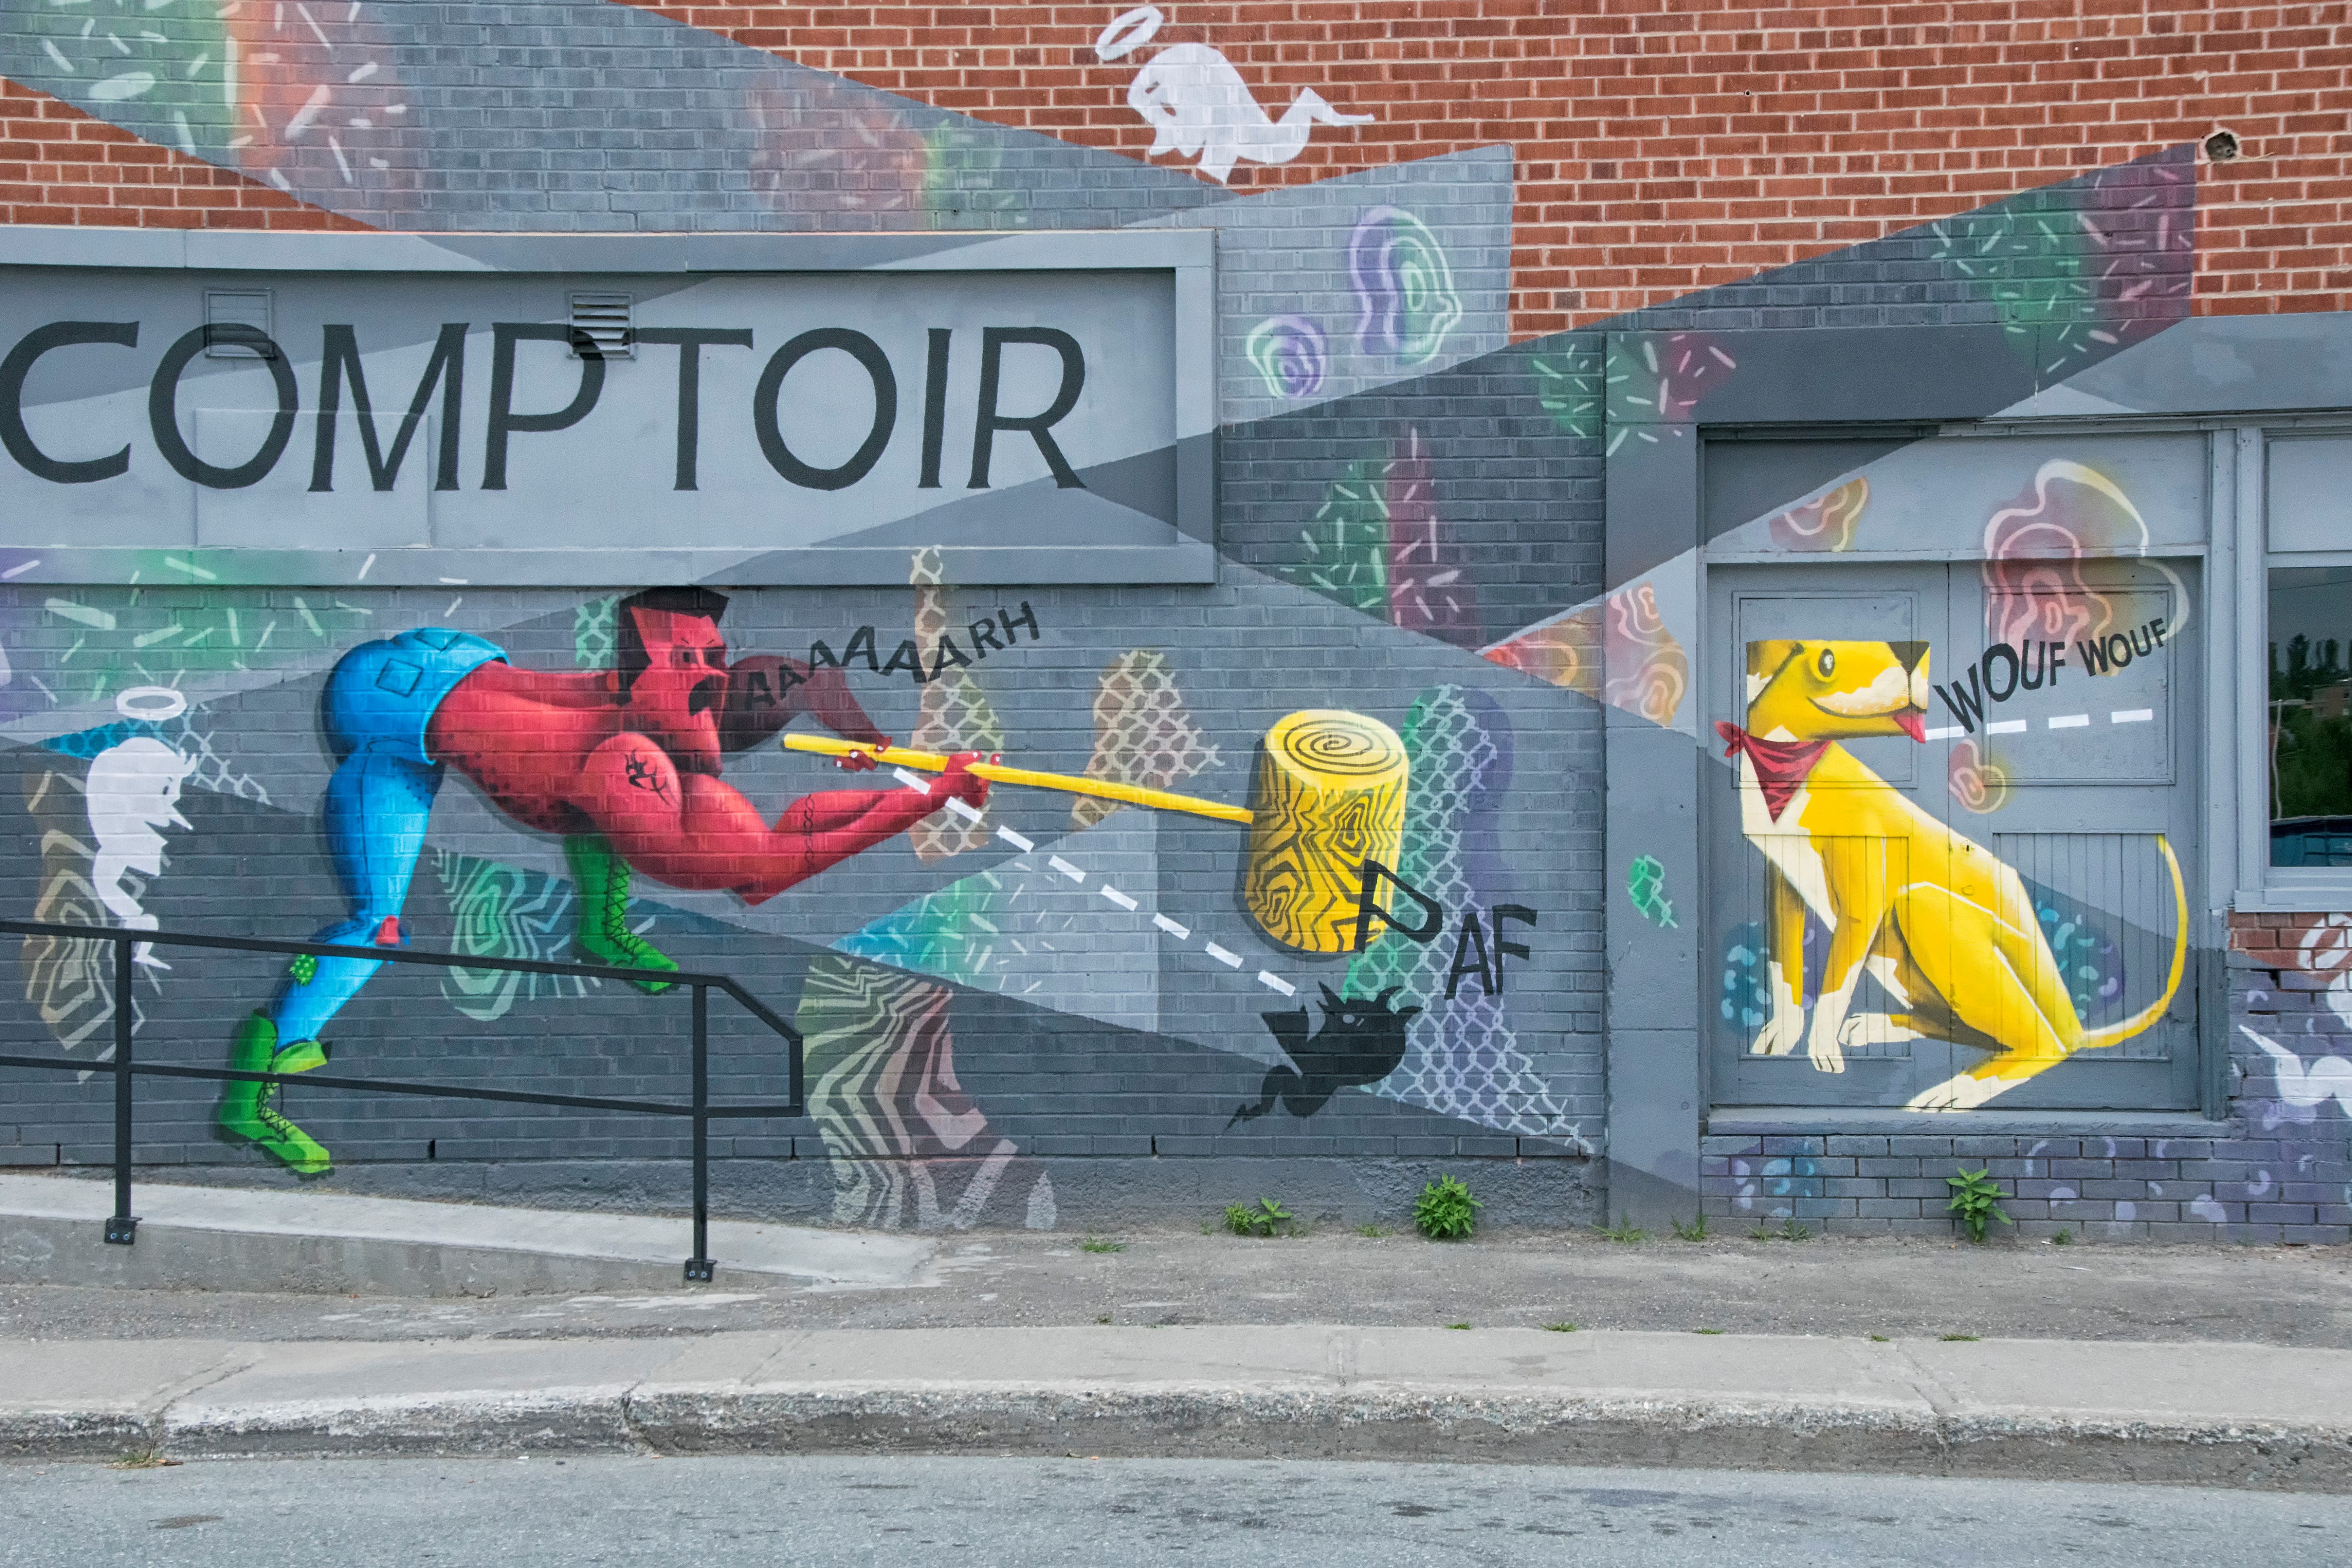
advertising, graffiti, street art, art, canada, mural, quebec, sherbrooke